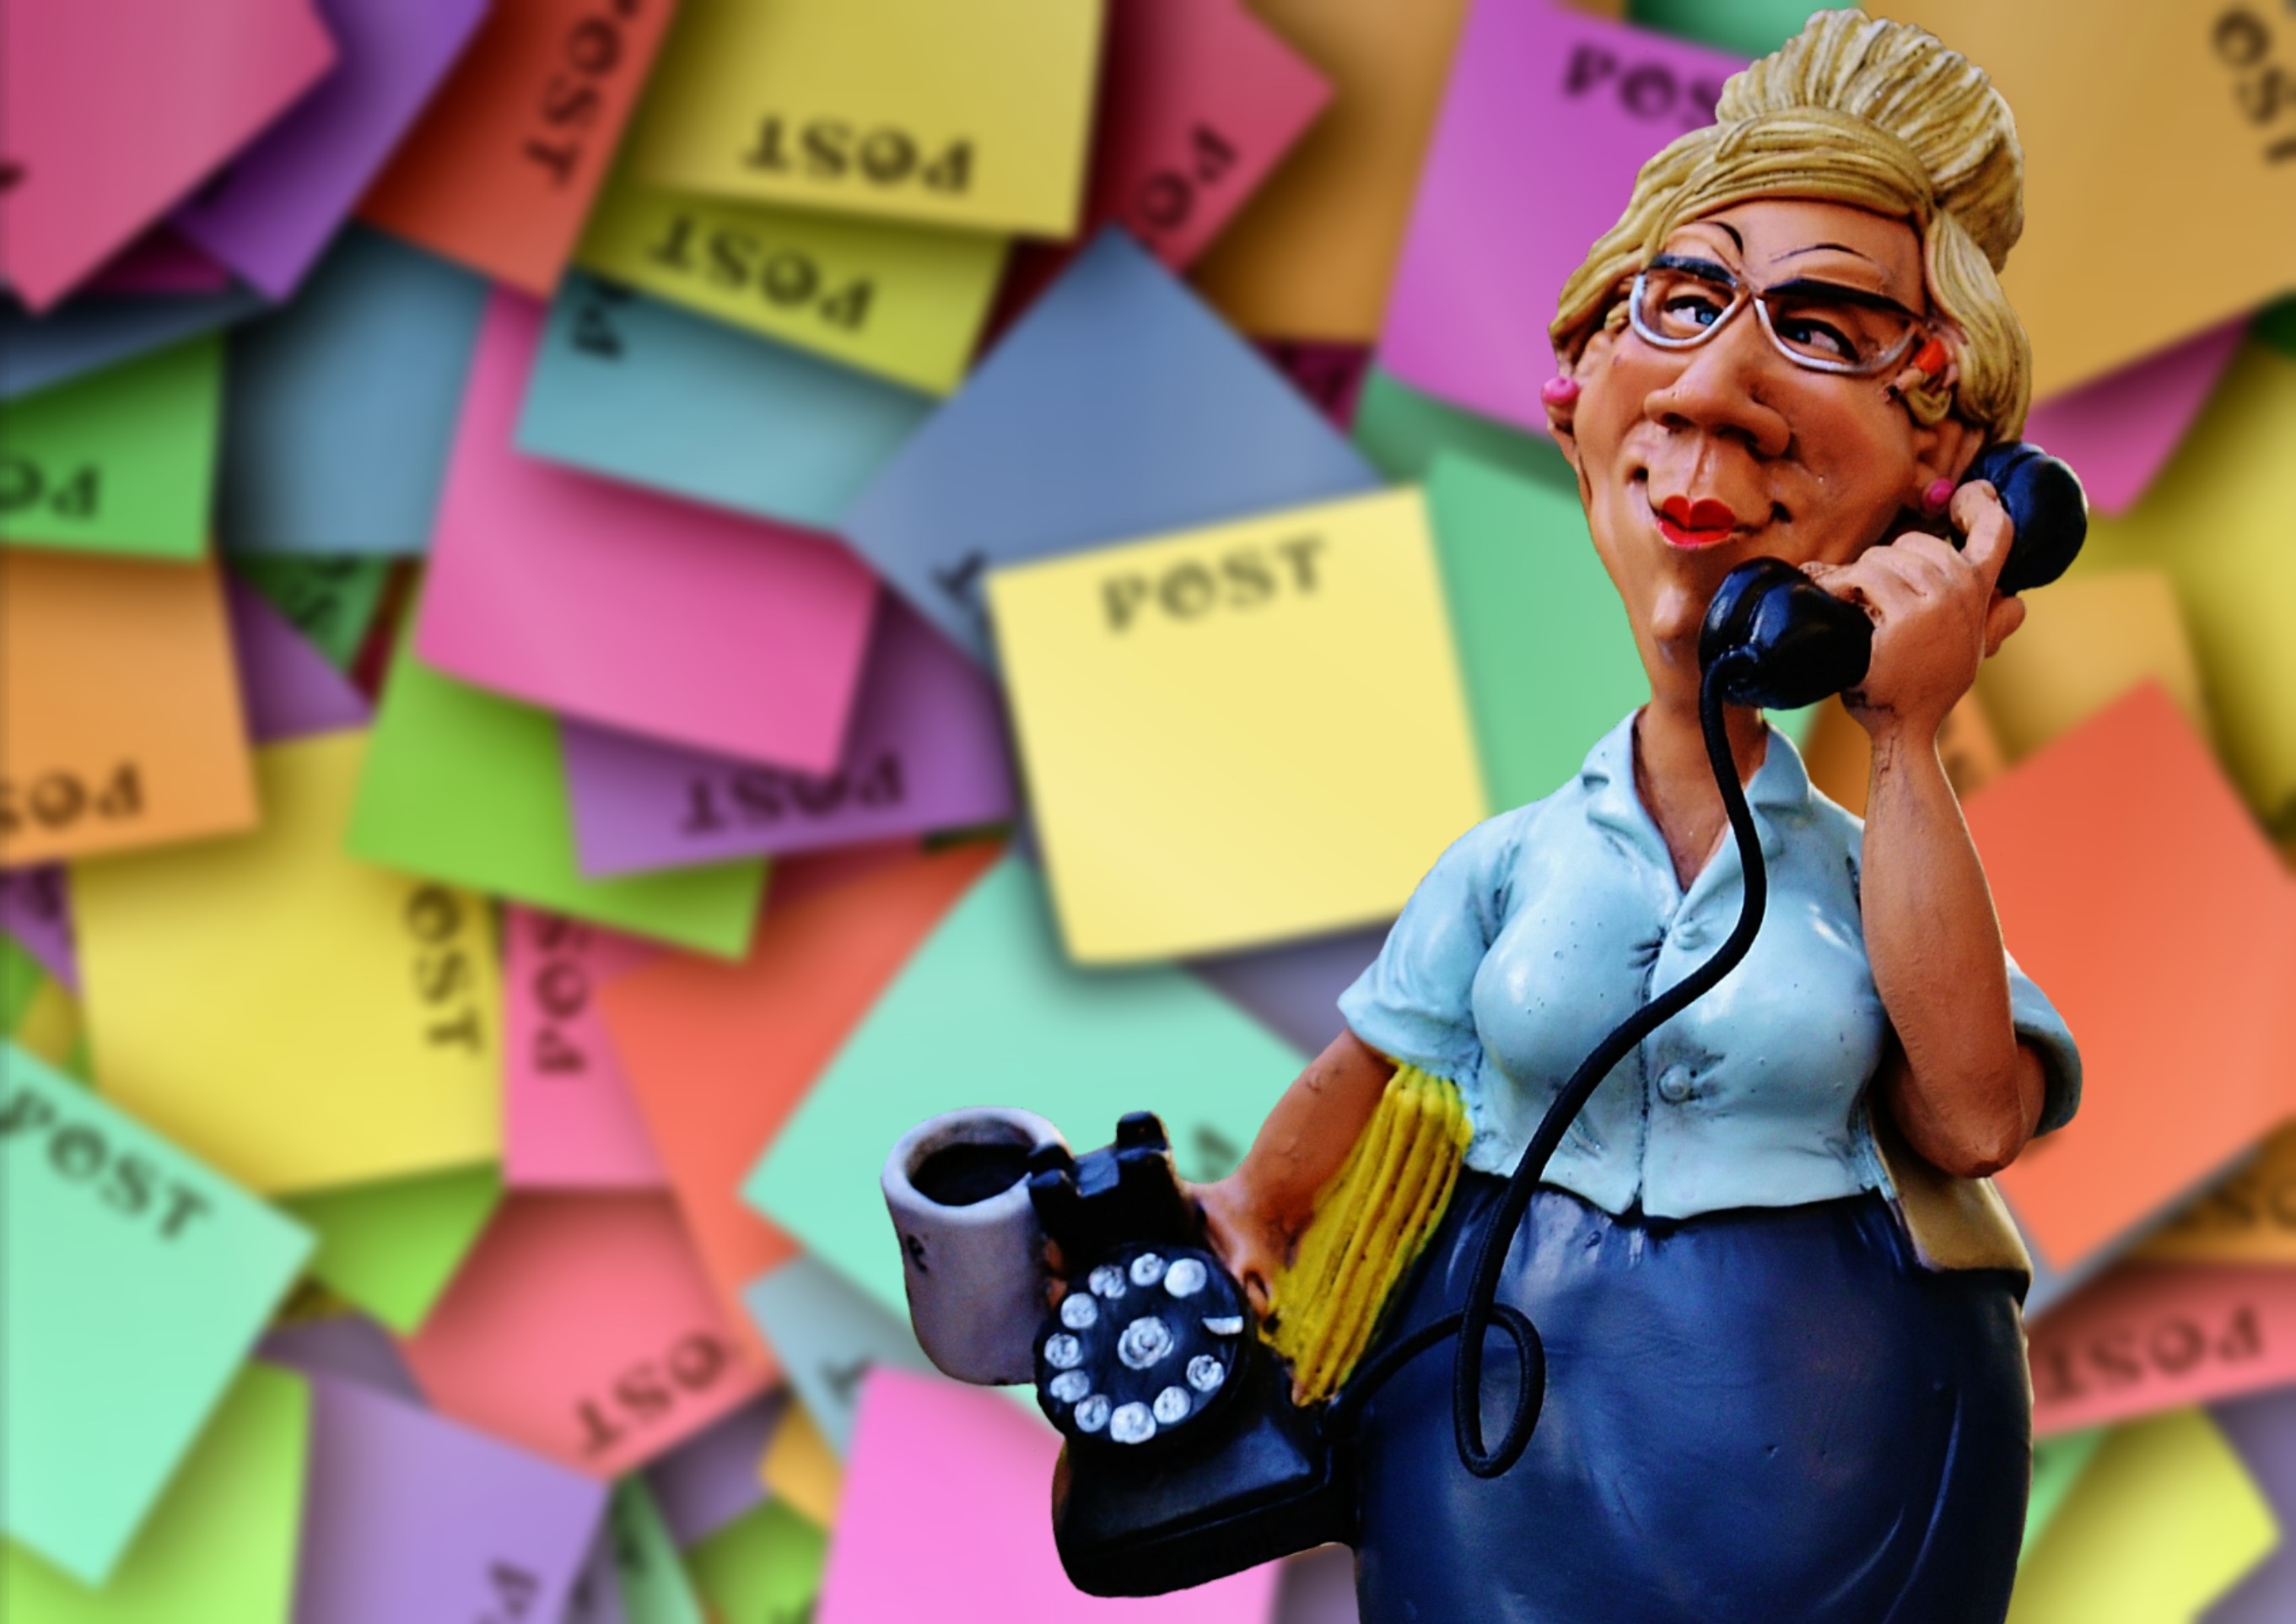
desk, work, phone, color, office, communication, toy, call, files, secretary, telephone handset, schedule, office job, switchboard operator